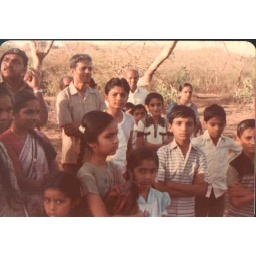
p - Vishal with group in forest lobserving lions from 15 ft..jpg